Corstorphine

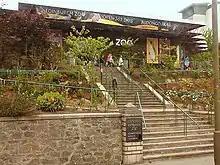
Edinburgh Zoo

William Dunbar mentions a poet, Roull of Corstorphin, in his "Lament for the Makaris," 1505. Little else is known of the poet Roull, though one poem by him may be extant. Stewart Conn, Edinburgh's first appointed Makar, has celebrated Roull's memory in his volume "Ghosts at Cockcrow".